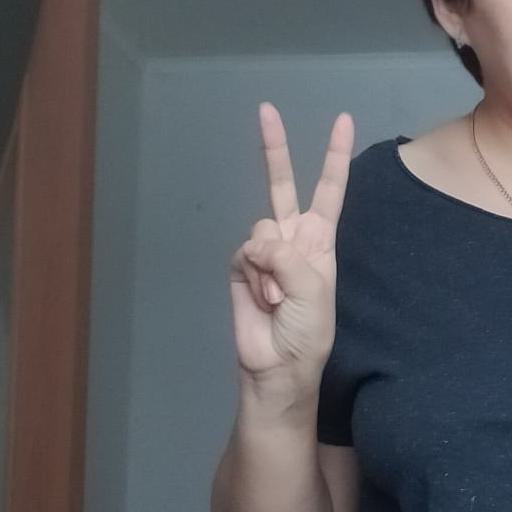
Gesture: peace